Clitoraid

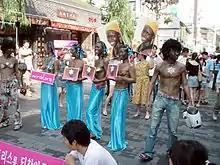
Clitoraid Adopt a Clitoris event in South Korea, July 2006

Clitoraid is a non-profit project started by the Raëlian movement to combat female genital mutilation.